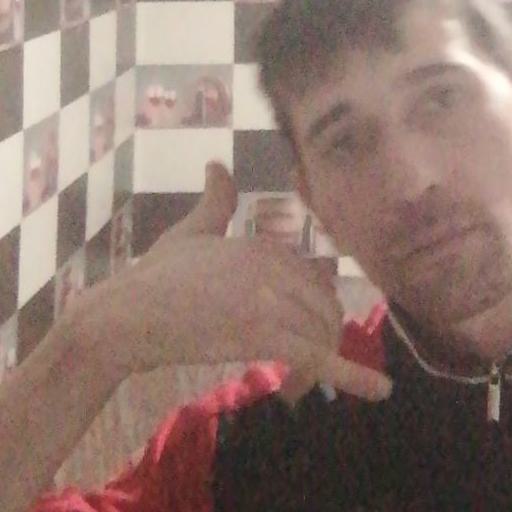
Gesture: call